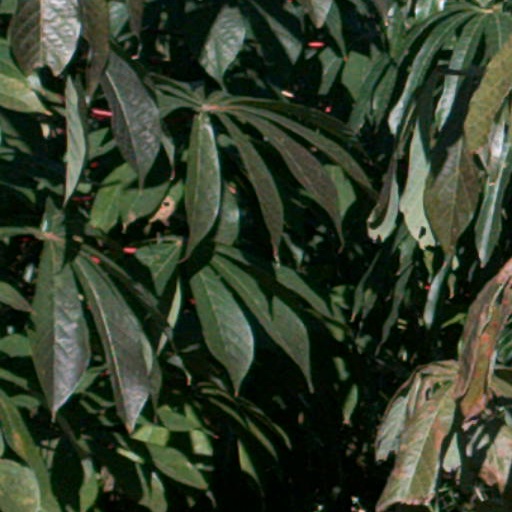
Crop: cassava